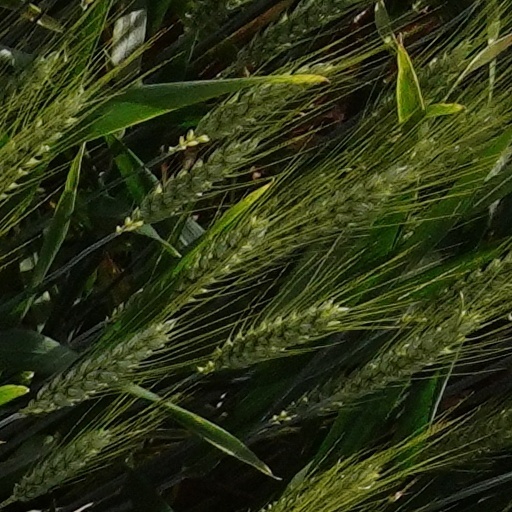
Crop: wheat